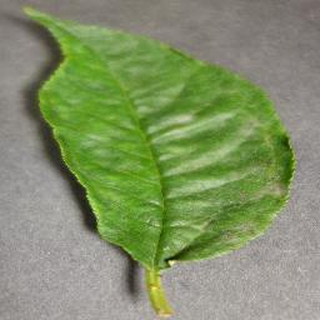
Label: cherry_powdery_mildew